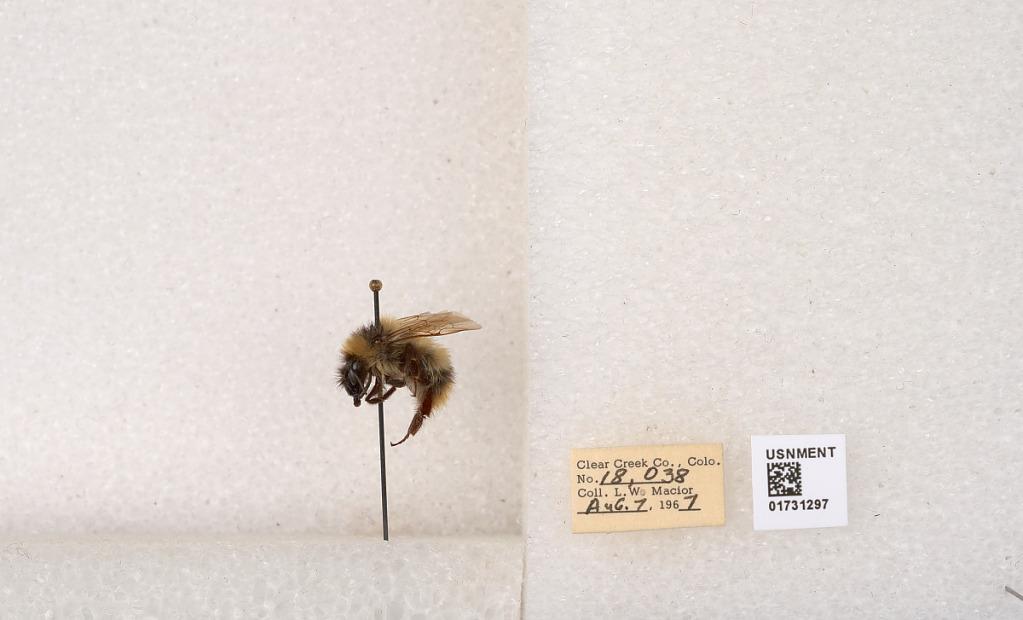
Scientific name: Bombus kirbyellus
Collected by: L. Macior
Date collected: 1967-8-7
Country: United States
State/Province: Colorado
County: Clear Creek
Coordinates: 39.6891, -105.644